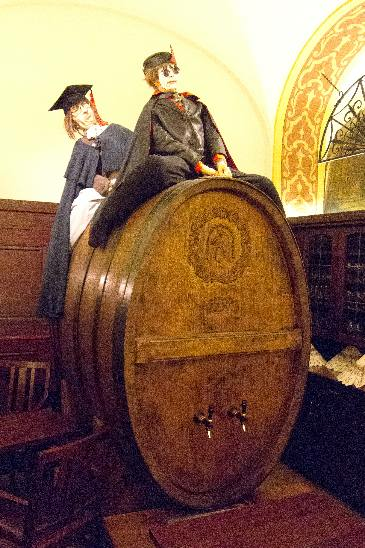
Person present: Yes